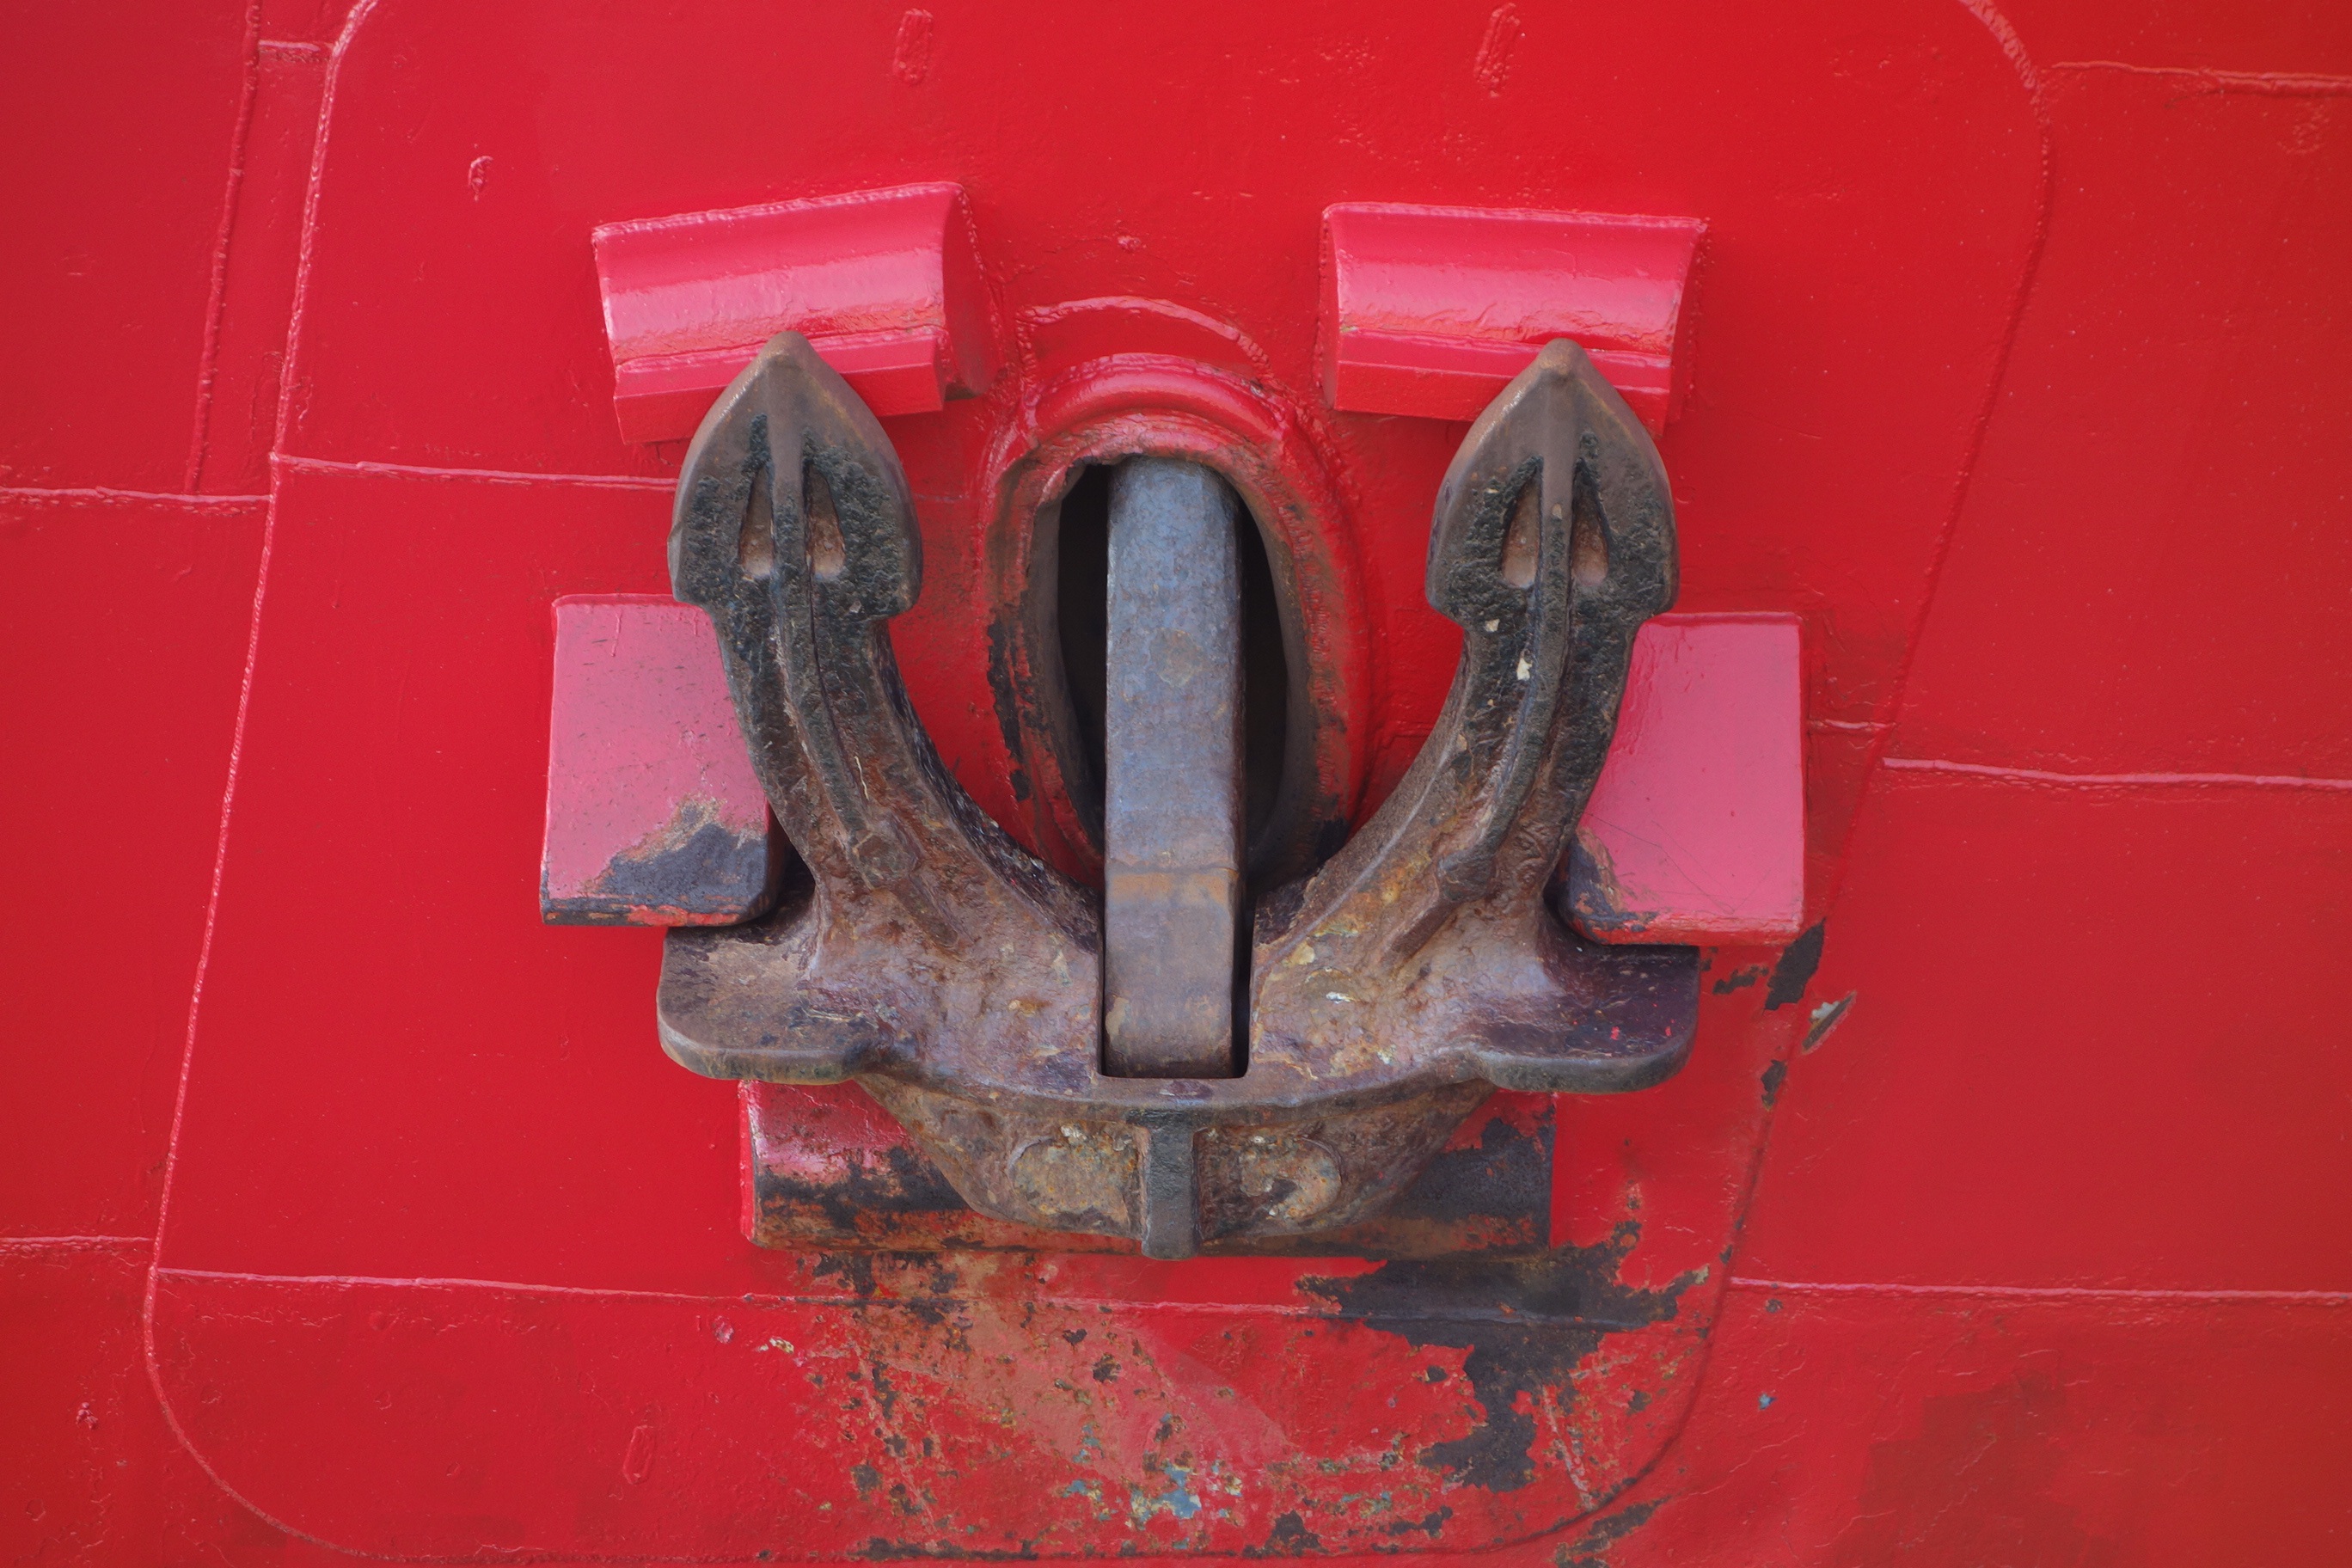
wheel, ship, red, metal, port, bumper, anchor, ship anchor, auto part, automotive exterior